The Pennsylvania Miners' Story

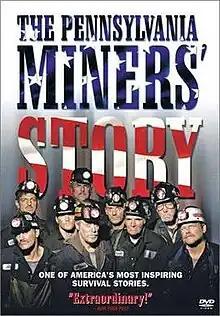
DVD cover

The Pennsylvania Miners' Story is a 2002 television film. It was written by Elwood Reid and directed by David Frankel. The film is based on the real events occurred at the Quecreek Mine. It was mostly filmed on location at Somerset County, Pennsylvania and some scenes were shot on the actual Quecreek Mine. "The Pennsylvania Miners' Story" was first aired at ABC on November 24, 2002.